Binary search tree

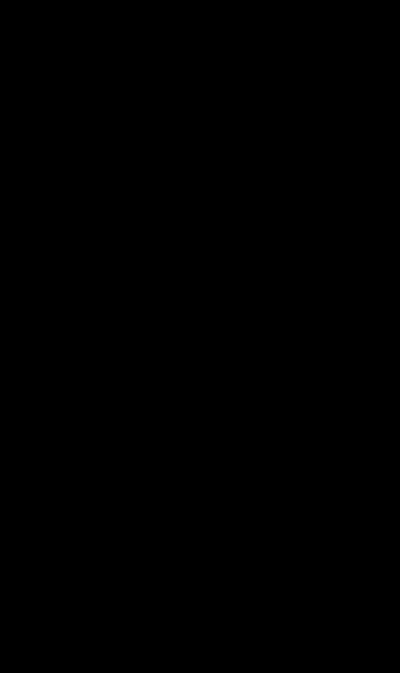
Binary search tree node deletion process.

The formula_51 procedure deals with the 3 special cases mentioned above. Lines 2-3 deal with case 1; lines 4-5 deal with case 2 and lines 6-16 for case 3. The helper function formula_52 is used within the deletion algorithm for the purpose of replacing the node formula_53 with formula_54 in the binary search tree formula_30. This procedure handles the deletion (and substitution) of formula_53 from formula_30.